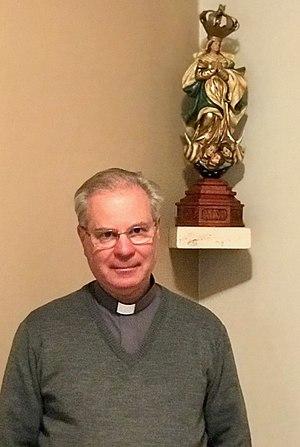
Pedro Ignacio Wolcan Olano, né le 21 octobre 1953 à Nueva Helvecia, est un prélat catholique uruguayen, qui est depuis le 19 juin 2018 évêque du diocèse de Tacuarembó.